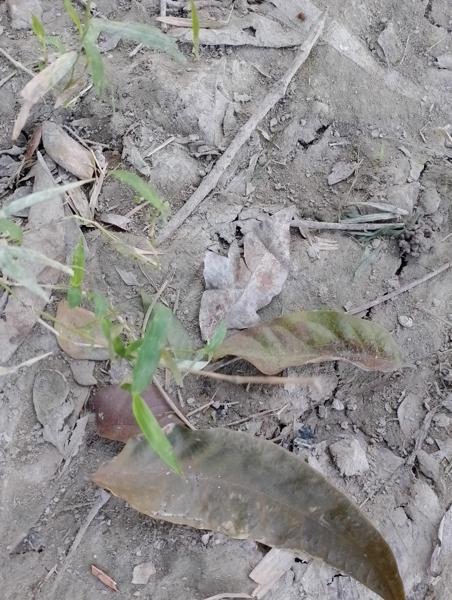
Weed species: Panicum repens